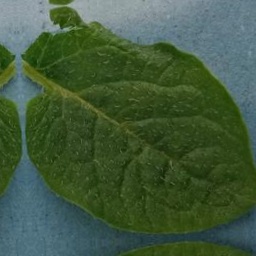
Etiqueta: Sana